Freeport, Illinois

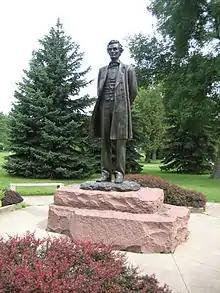
"Lincoln the Debater" by sculptor Leonard Crunelle, in Taylor Park

Local Freeport media includes WFRL (1570 AM), WFPS Radio (92.1 FM) and "The Journal Standard" daily newspaper.